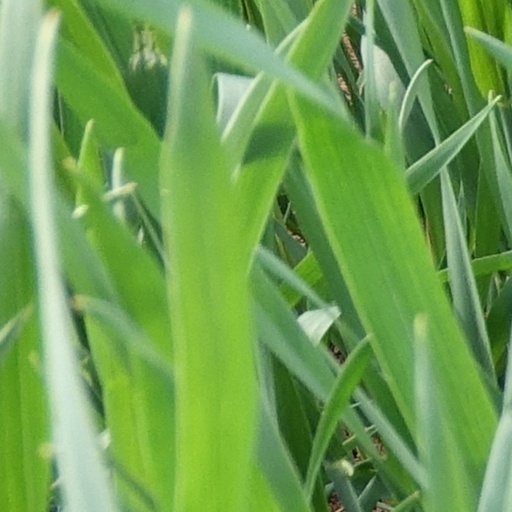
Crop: wheat